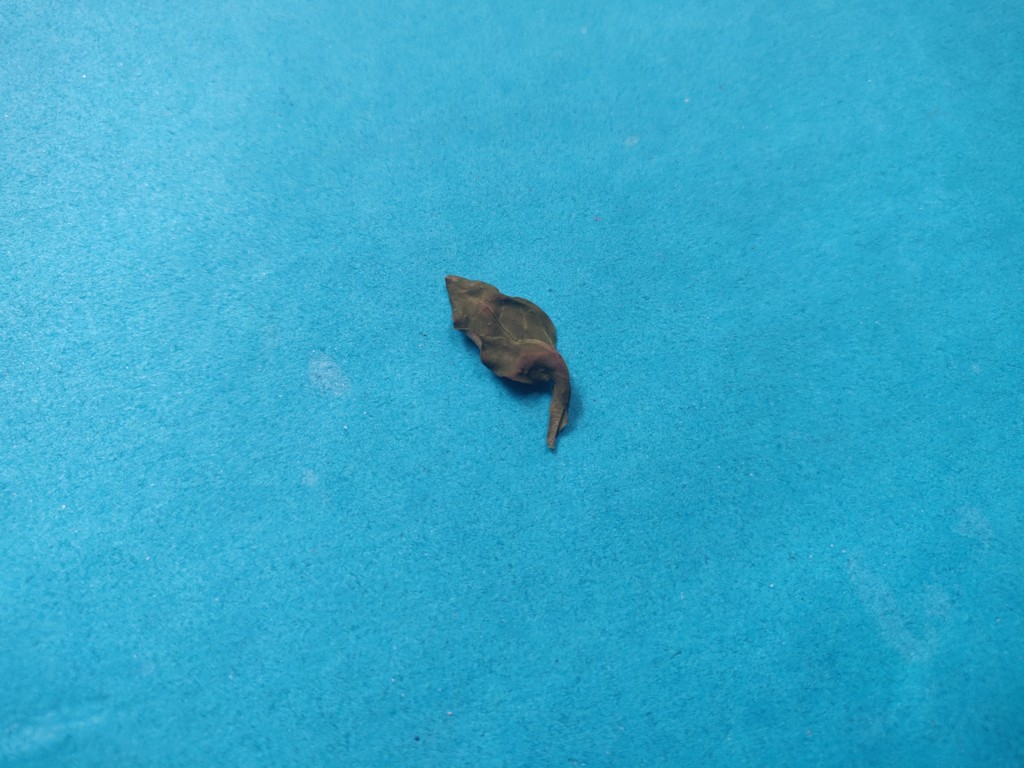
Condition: Dried
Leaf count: single
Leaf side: unknown